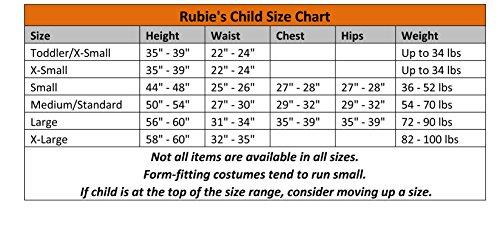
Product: Deluxe Raphael Ninja Turtles Boys Costume
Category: Toys & Games | Dress Up & Pretend Play | Costumes
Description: Includes: Padded Top With Detachable Shell, Pants With Boot Tops and Mask.
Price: $21.64 - $41.74